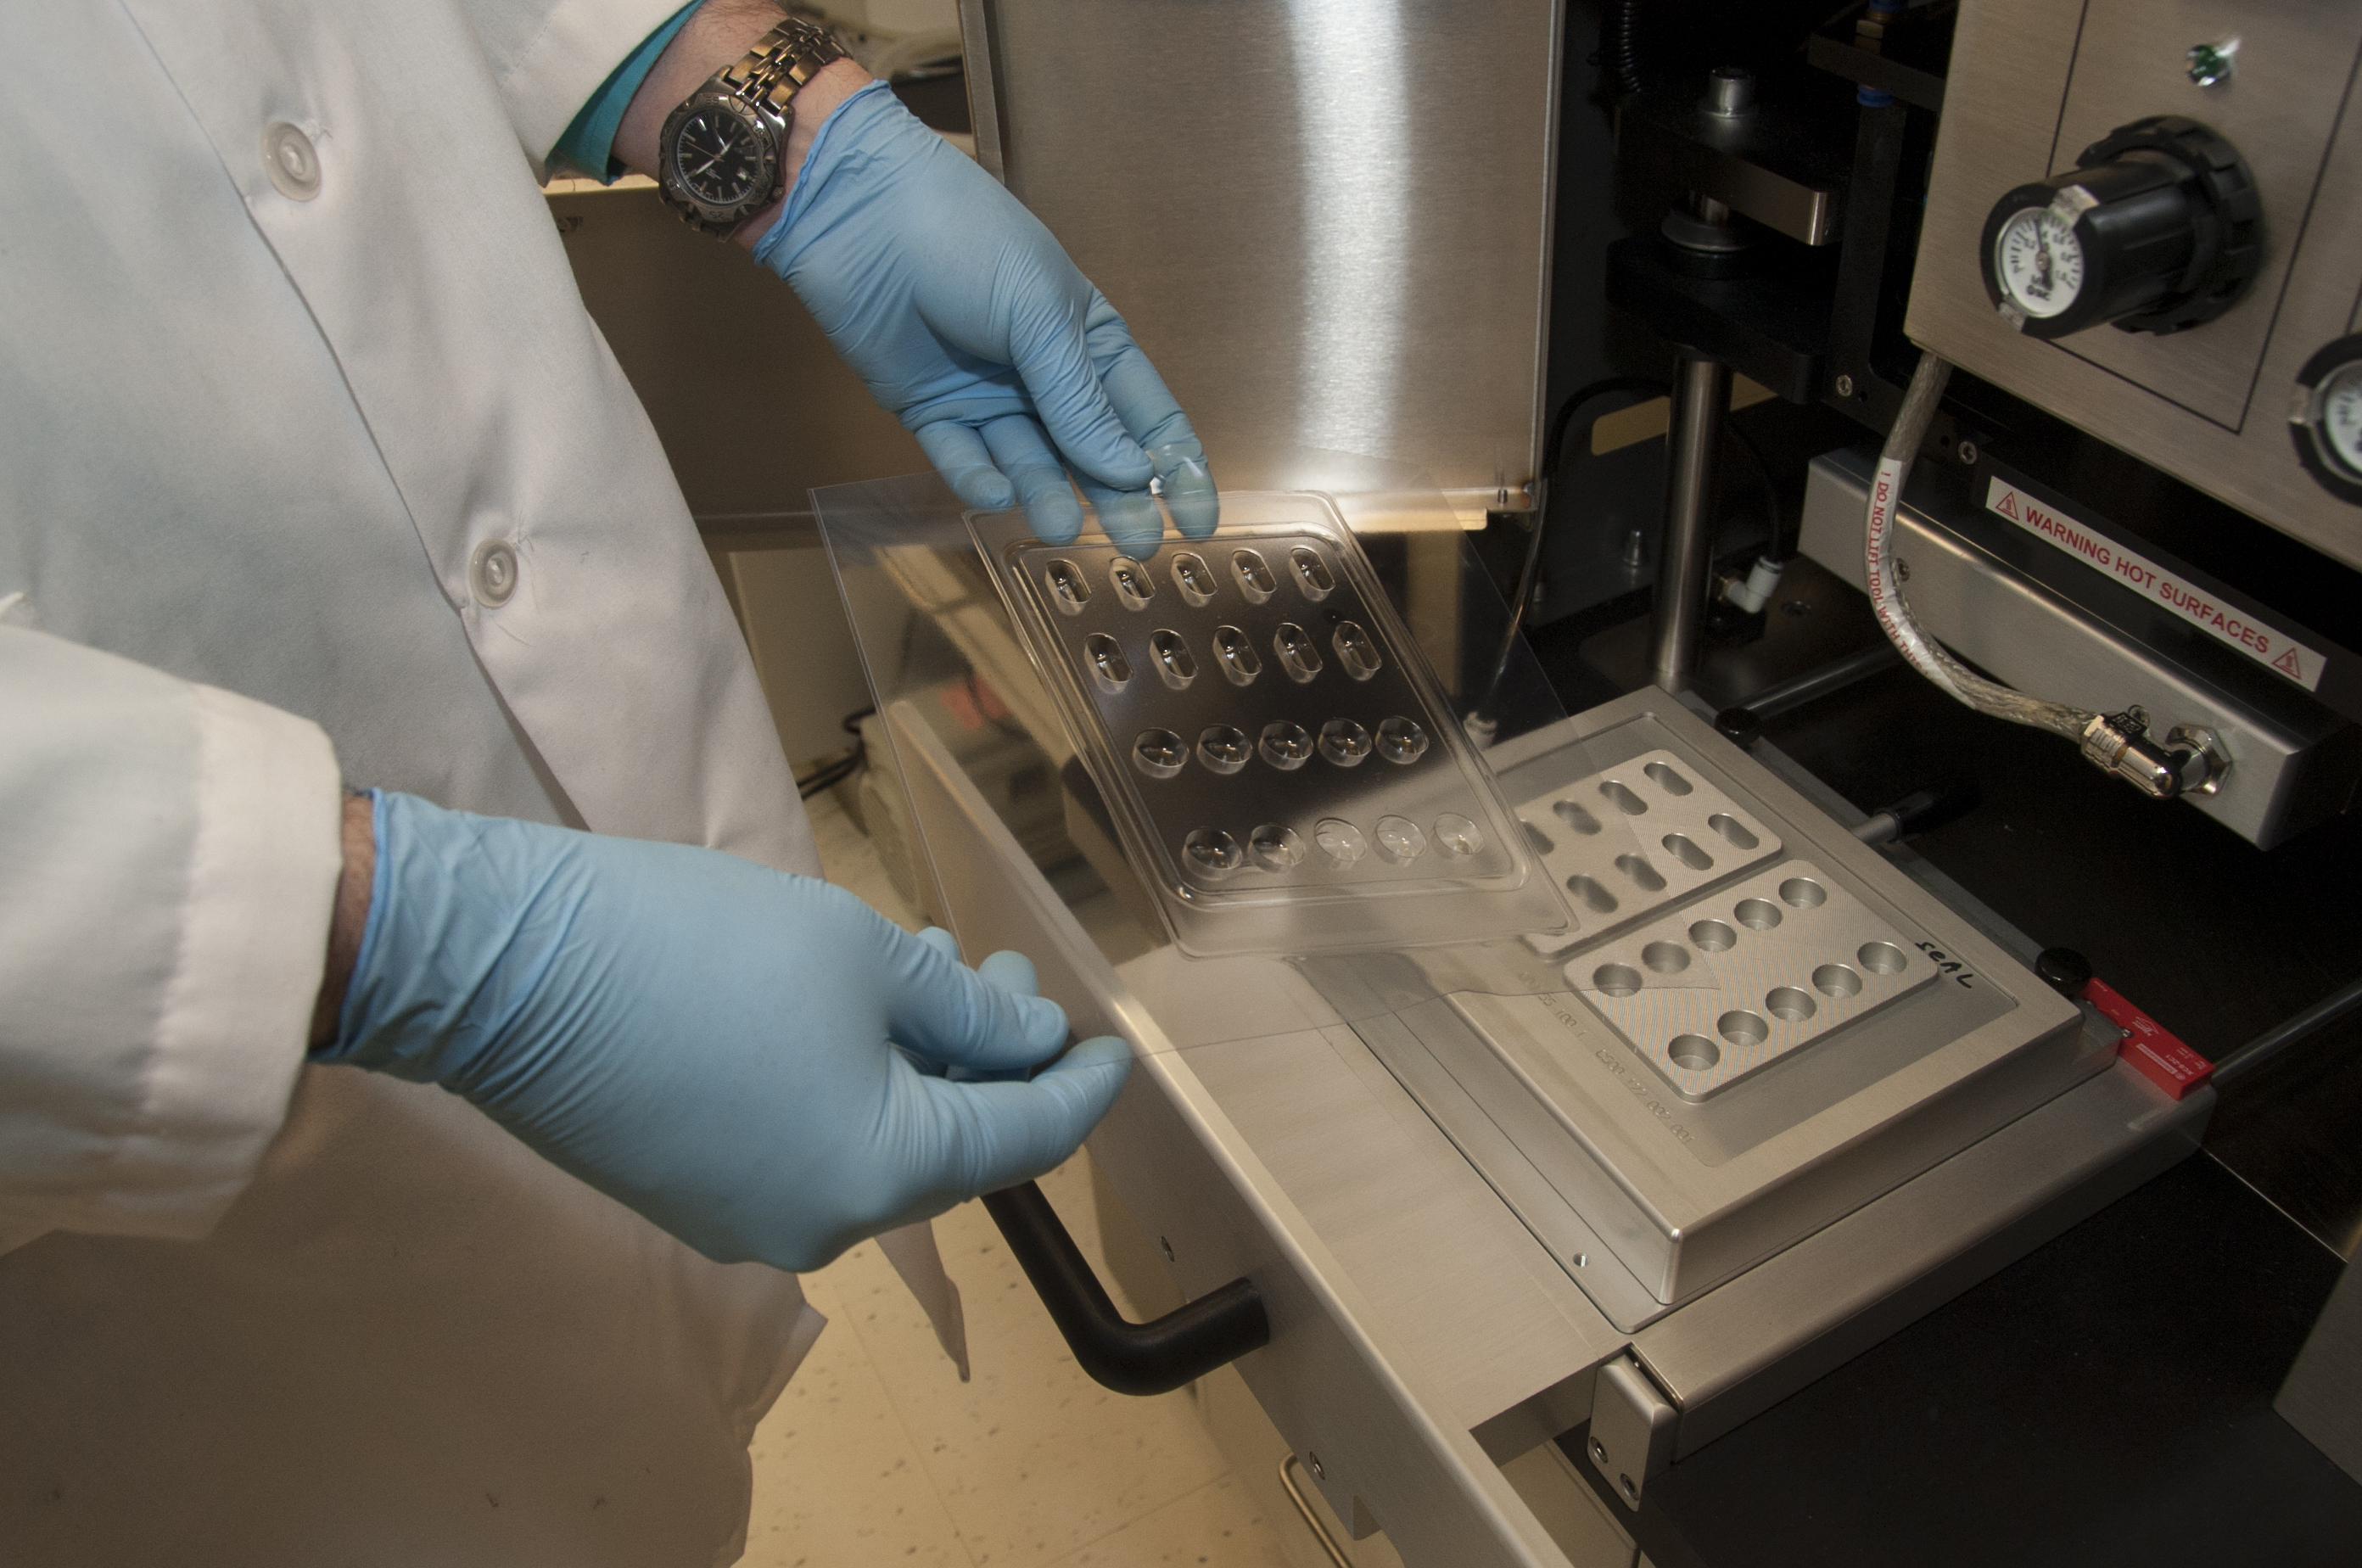
An FDA scientist evaluates the environmental impact of blister packing on the drug product. When evidence arises that an FDA-approved generic drug is less effective than previously thought, FDA’s Division of Product Quality Research may recreate the drug from scratch
Specialty: pharma-process